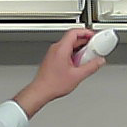
Product: rexona_spray